Volevo i pantaloni (film)

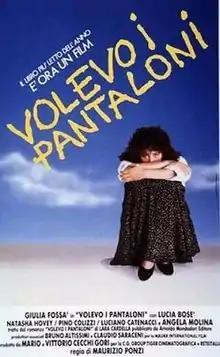

Volevo i pantaloni (also known as "Good Girls Don't Wear Trousers" and "I Wanted Pants") is a 1990 Italian coming-of-age drama film directed by Maurizio Ponzi. It is based on the bestseller novel "Good Girls Don't Wear Trousers" written by Lara Cardella. The film was a bomb at the Italian box office, grossing about one billion lire in spite of a budget of five billion lire.